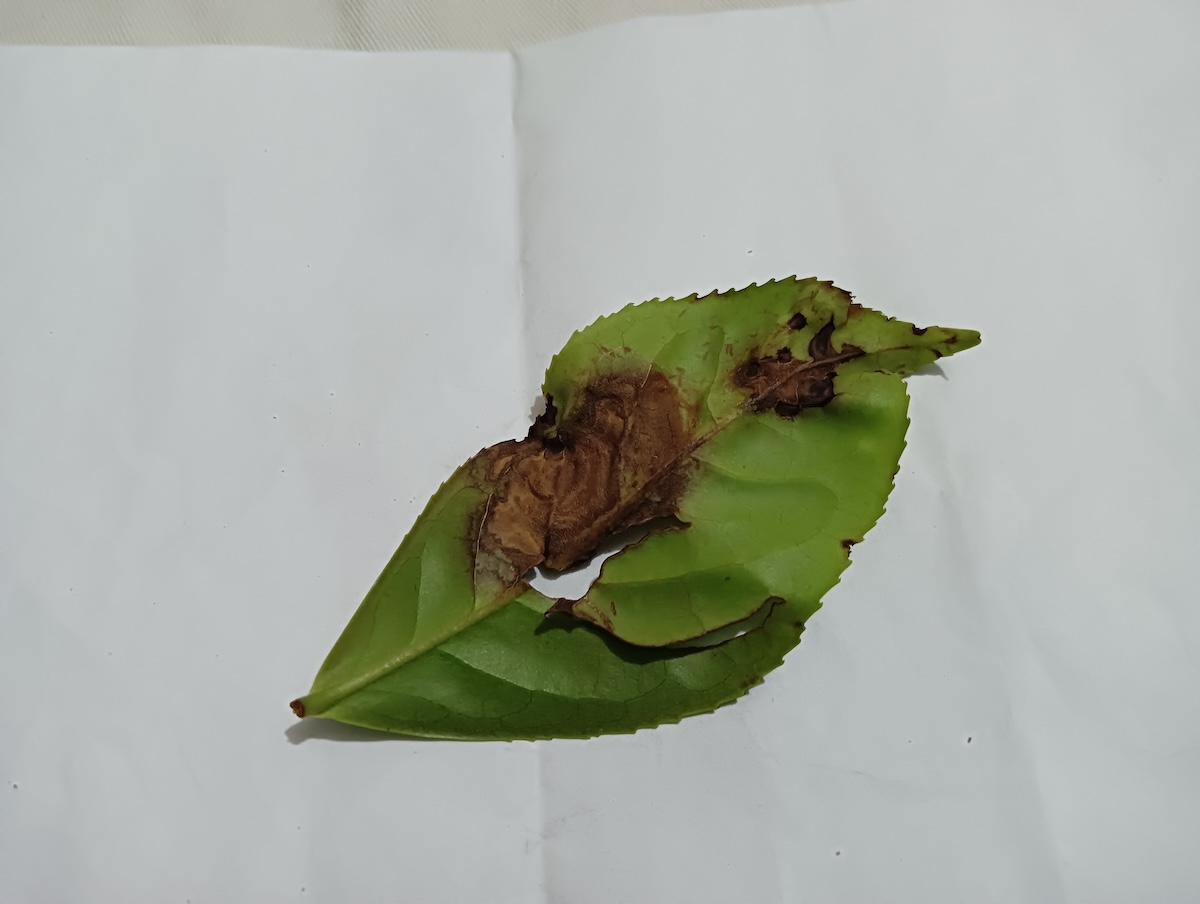
Label: Gray Blight